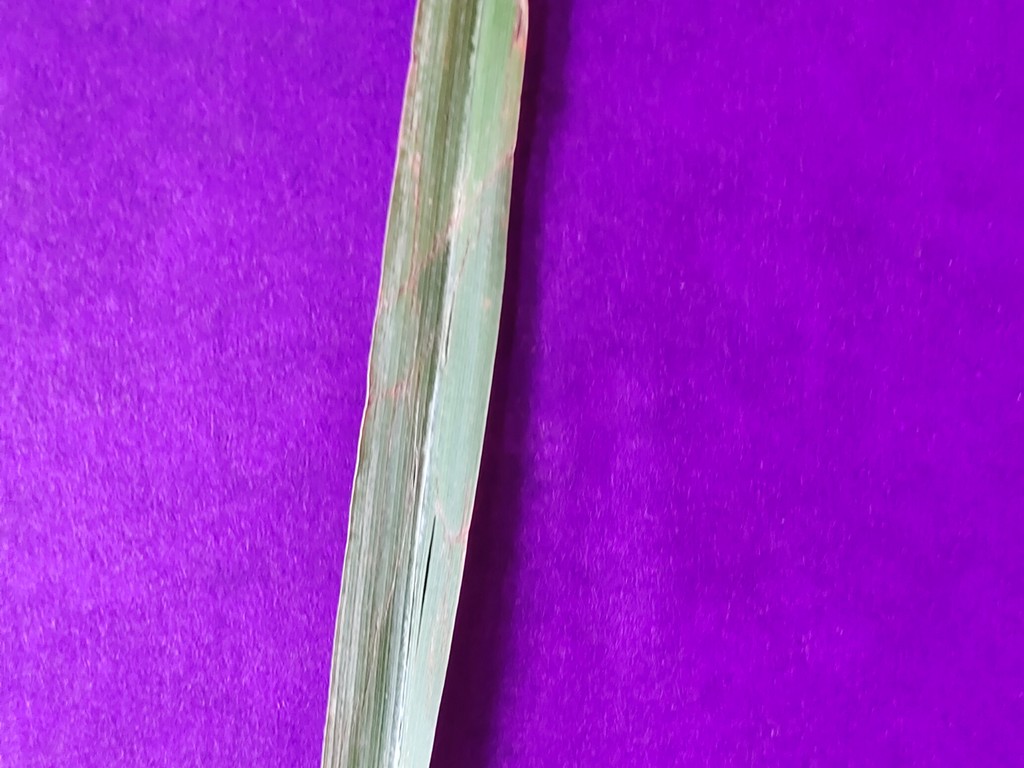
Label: Unhealthy